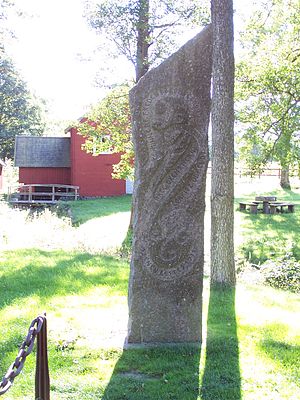
Brömsebro
Brömsebro er en by på grænsen mellem Karlskrona kommune i Blekinge län og Torsås kommune i Kalmar län i Sverige, beliggende cirka 22 kilometer nordøst for Karlskrona.